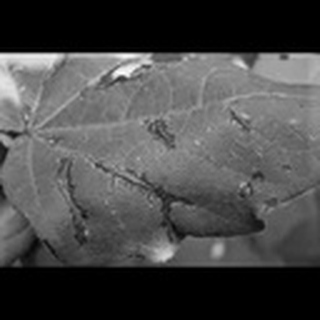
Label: cotton_bacterial_blight